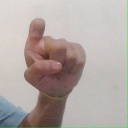
अक्षर: इ